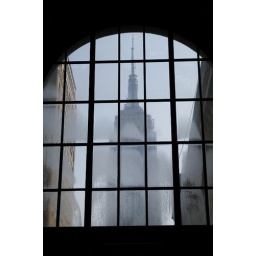
View of Empire State building through window in New York City Library